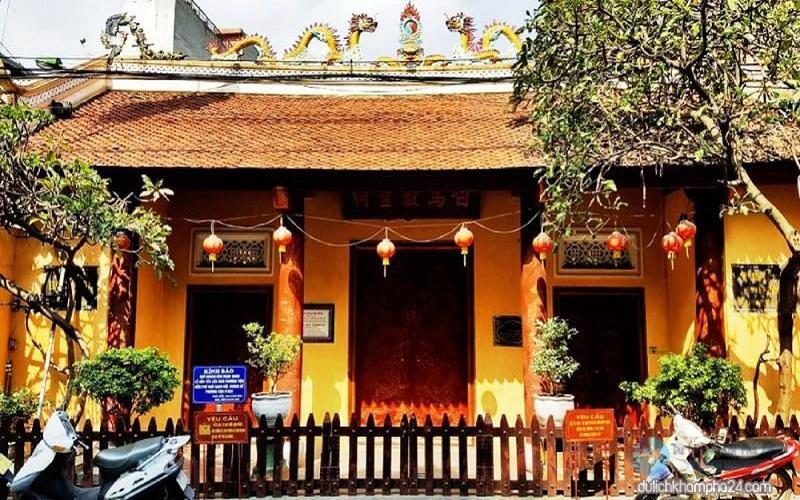
có một dãy những chiếc đèn lồng được treo trước hiên của ngôi nhà